Whitney Avenue Historic District

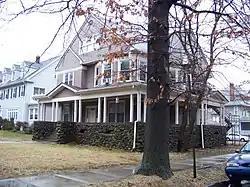

The Whitney Avenue Historic District is a historic district in the East Rock neighborhood of New Haven, Connecticut. It is a district which included 1,084 contributing buildings when it was listed on the National Register of Historic Places in 1989.